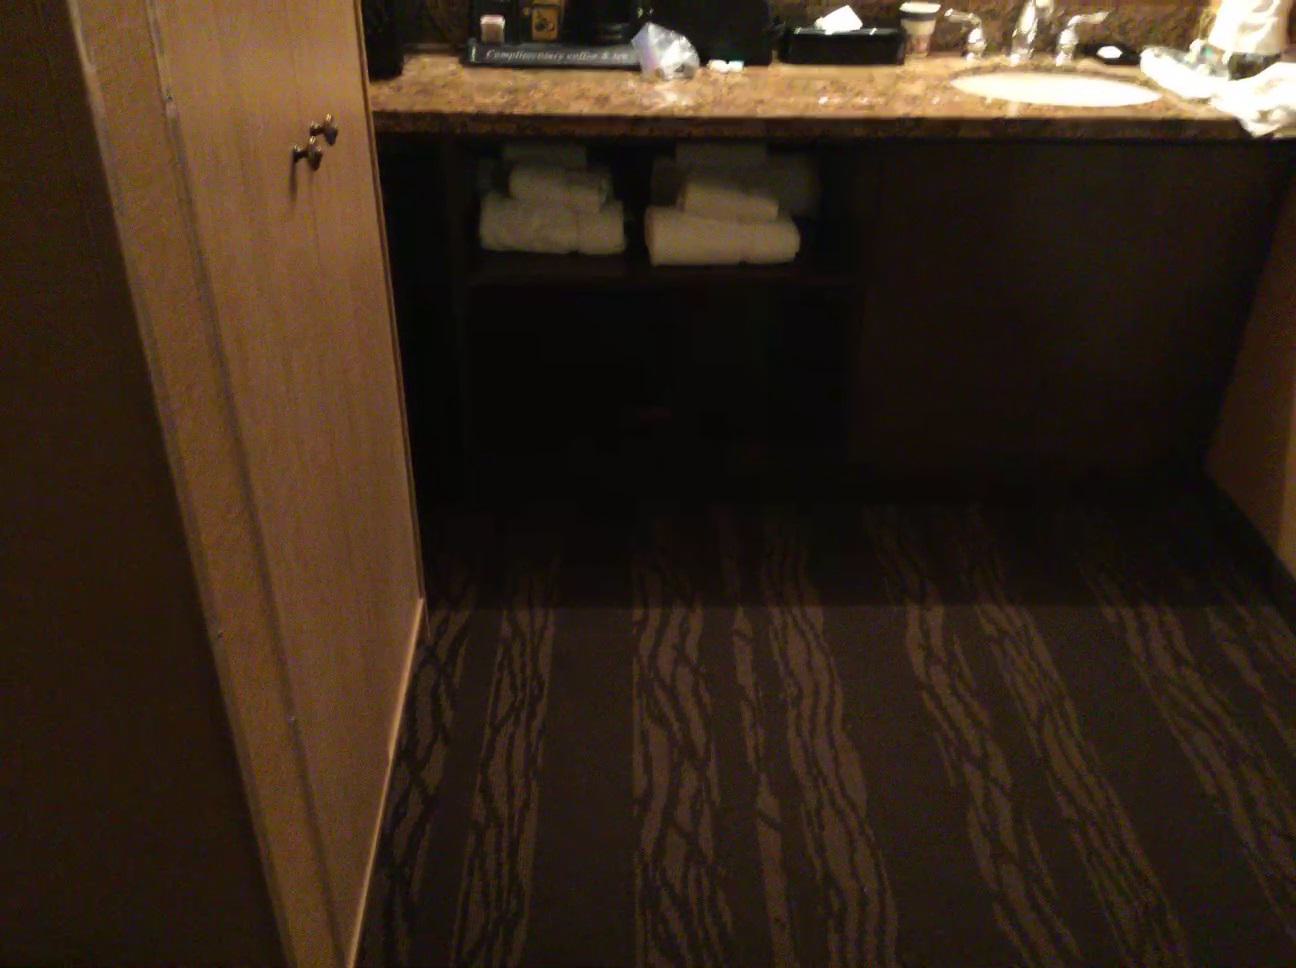
Question: Can the bottle fit right of the vanity from the second object's perspective? Final answer should be yes or no.
Answer: No